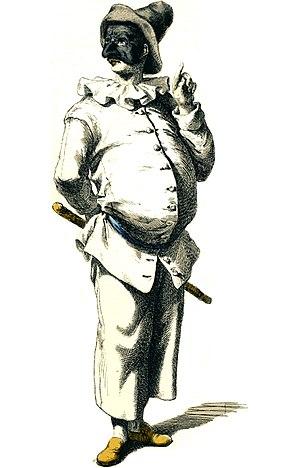
Un secret de Polichinelle est connu de tous mais cette connaissance n'est pas partagée. Les détenteurs du secret de Polichinelle ne manifestent pas librement la connaissance qu'ils ont et, par conséquent, ils ignorent le niveau de connaissance des autres. On est alors dans la situation où « les apparences sont sauves » et où « personne n’a perdu la face ».
Polichinelle, Pulcinella en italien, est un personnage type de la commedia dell'arte, originaire du théâtre napolitain.
La commedia dell'arte [komˈmɛːdja delˈlarte] est un genre de théâtre populaire italien, né au XVIᵉ siècle, où des acteurs masqués improvisent des comédies marquées par la naïveté, la ruse et l'ingéniosité. Ce genre est apparu avec les premières troupes de comédie avec masques, en 1528.